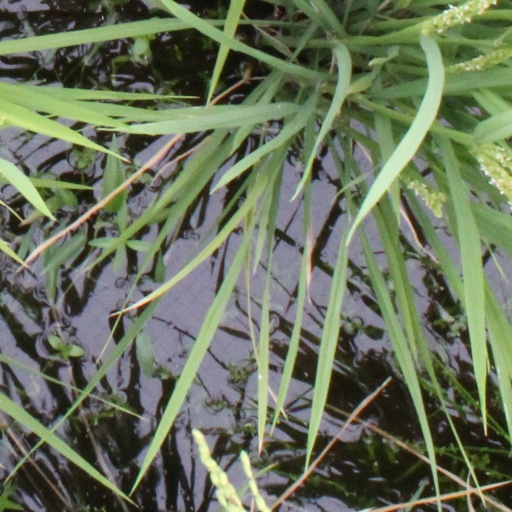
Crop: rice